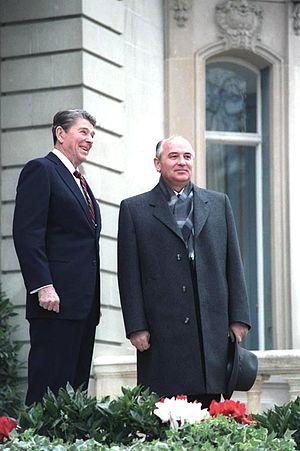
Le communisme est initialement un ensemble de doctrines politiques, issues du socialisme et, pour la plupart, du marxisme, s'opposant au capitalisme et visant à l'instauration d'une société sans classes sociales, sans salariat et une mise en place d'une totale socialisation économique et démocratique des moyens de production.